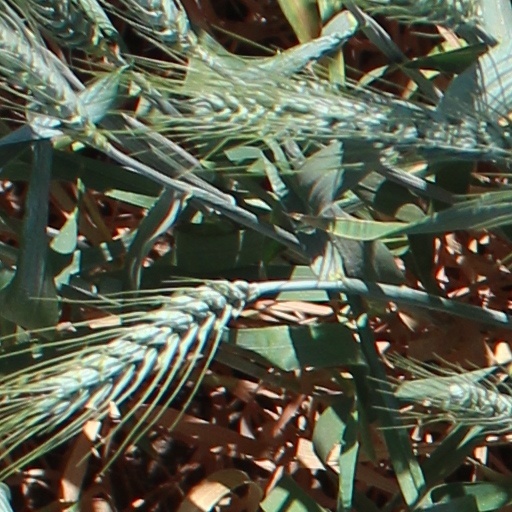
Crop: wheat